Paleocene

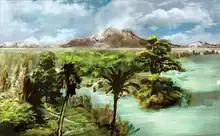
A tropical environment with a lake, palm trees and conifers, and in the background a tall mountain

The warm, wet climate supported tropical and subtropical forests worldwide, mainly populated by conifers and broad-leafed trees. In Patagonia, the landscape supported tropical rainforests, cloud rainforests, mangrove forests, swamp forests, savannas, and sclerophyllous forests. In the Colombian Cerrejón Formation, fossil flora belong to the same families as modern day flora—such as palm trees, legumes, aroids, and malvales—and the same is true in the North Dakotan Almont/Beicegel Creek—such as Ochnaceae, "Cyclocarya", and "Ginkgo cranei"—indicating the same floral families have characterized South American rainforests and the American Western Interior since the Paleocene.